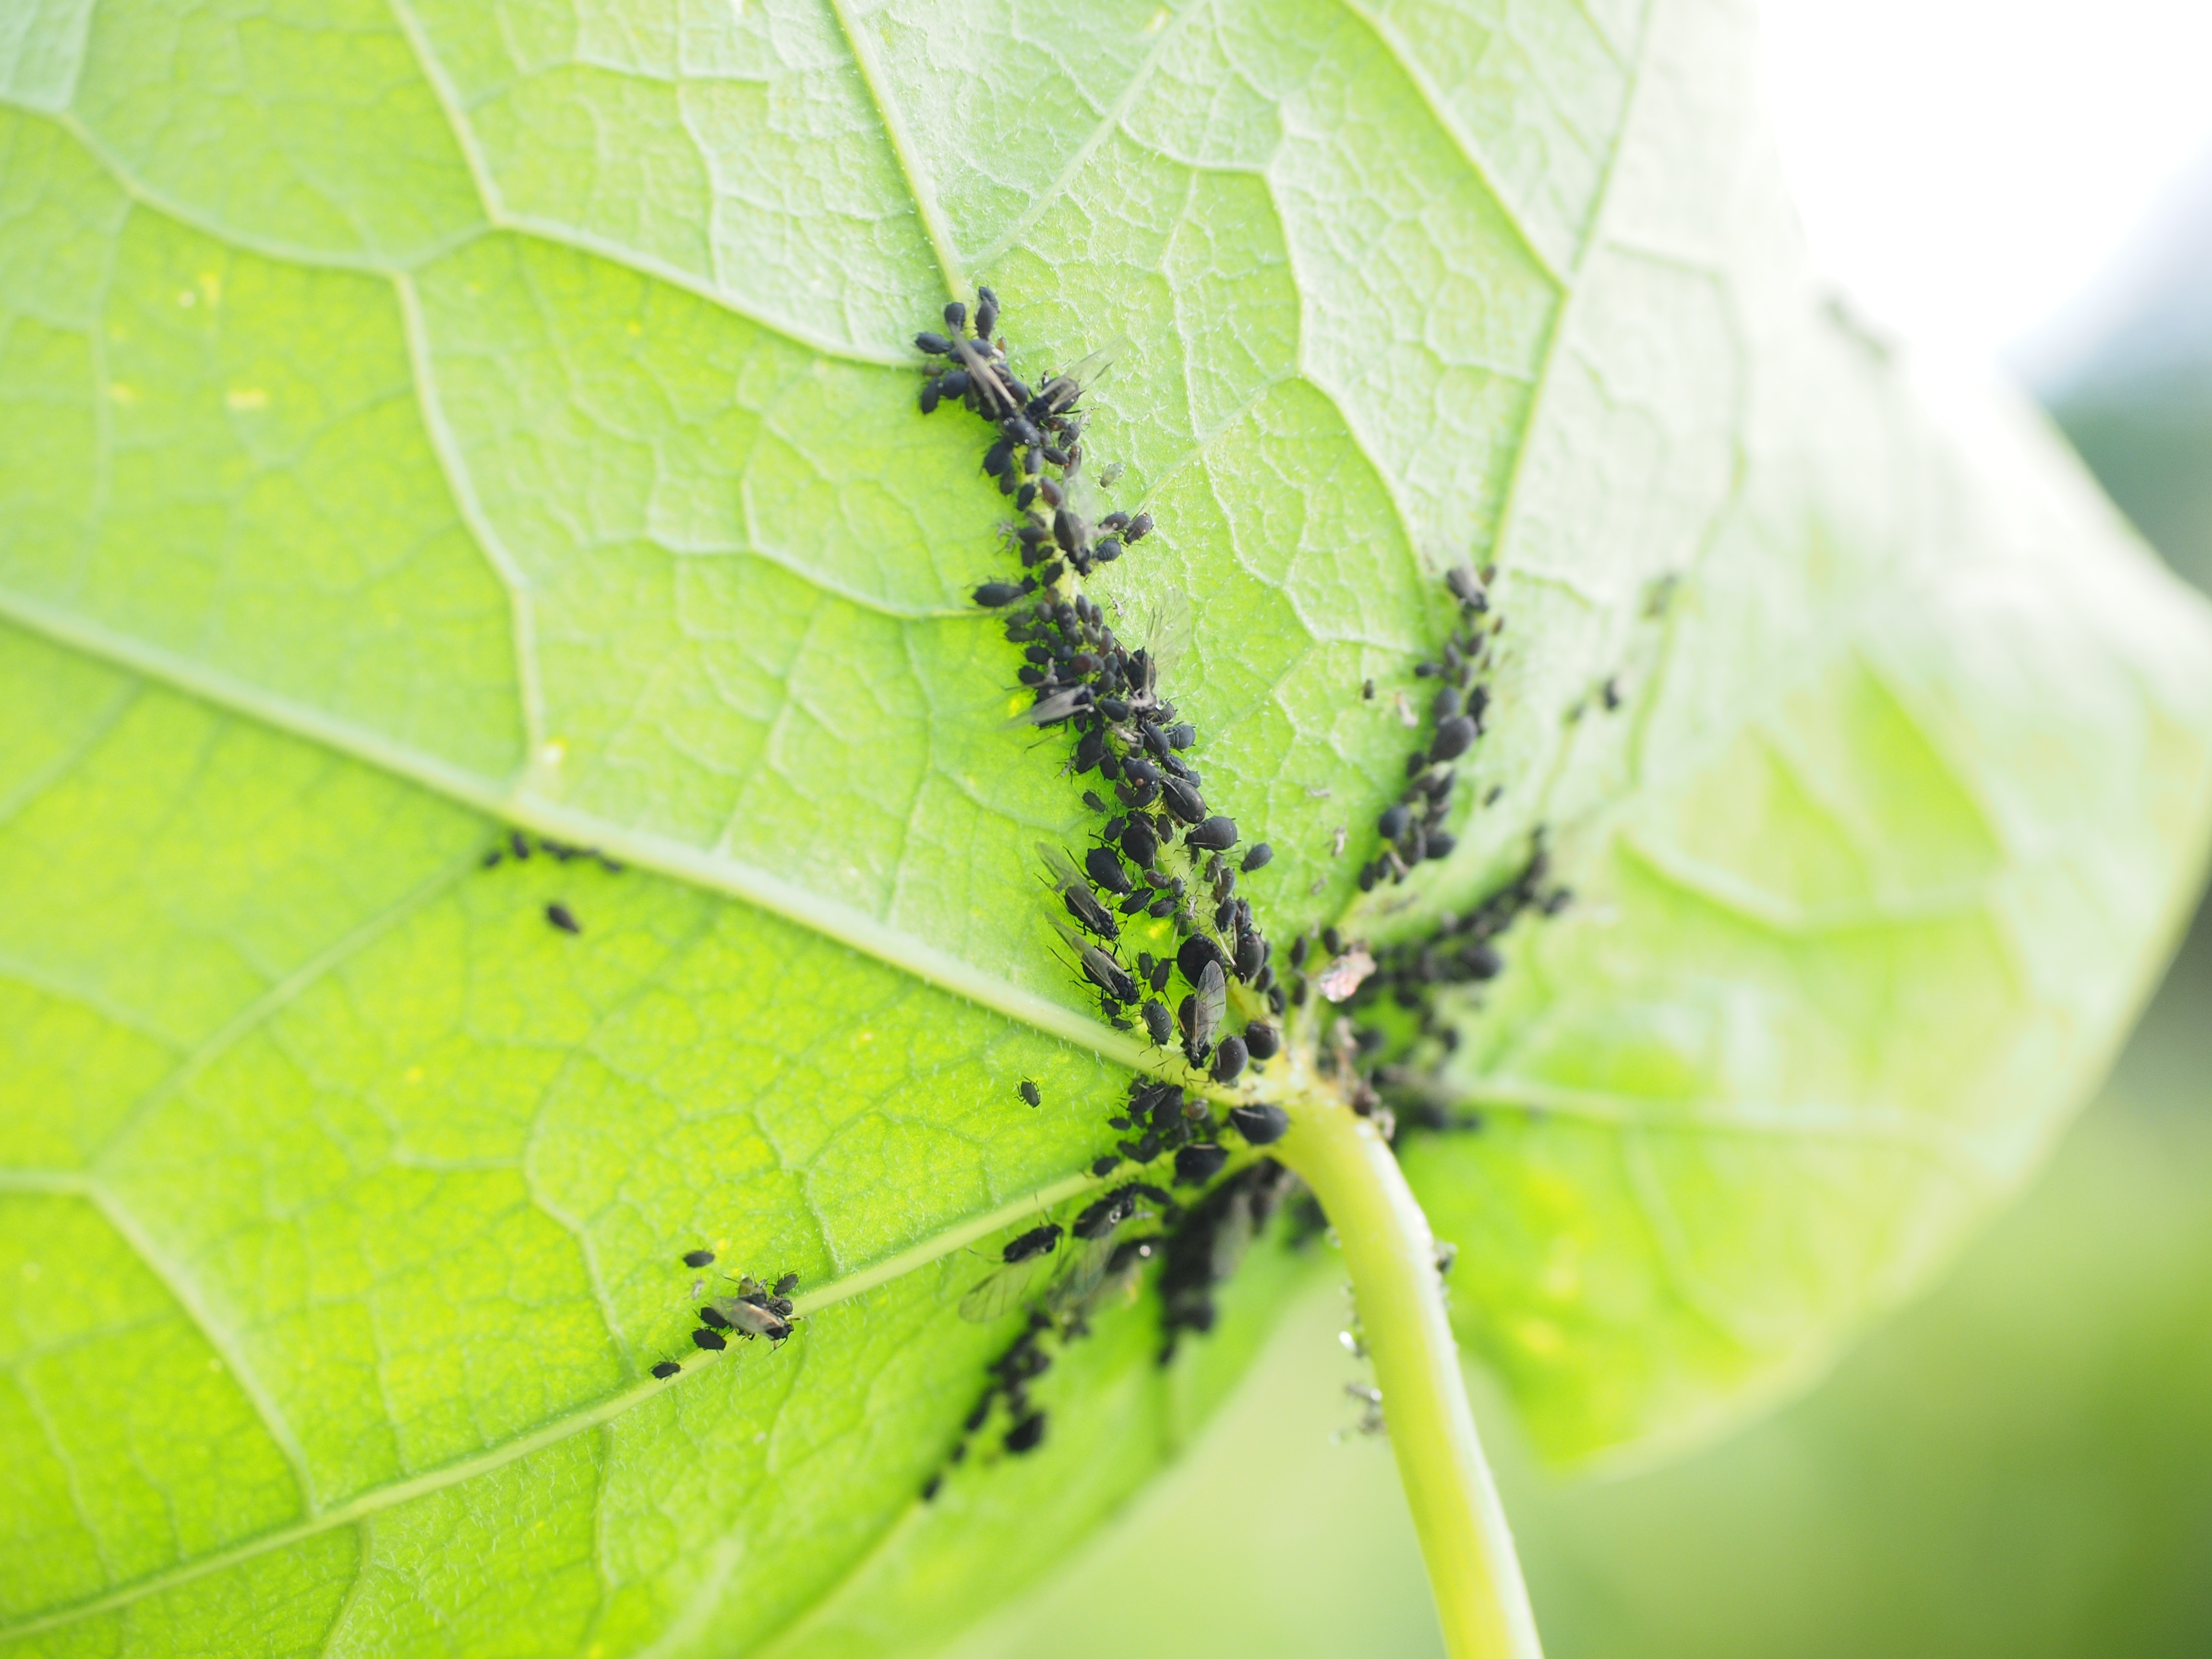
tree, nature, branch, plant, photography, leaf, flower, green, insect, botany, flora, fauna, invertebrate, caterpillar, close up, hemiptera, aphids, macro photography, vermin, plant lice, lice, aphididae, black bean, aphis fabae, aphidoidea, sternorrhyncha, sternorhyncha, bill kerfe, tube aphids, r benblattlaus, black turnip aphids, plant stem